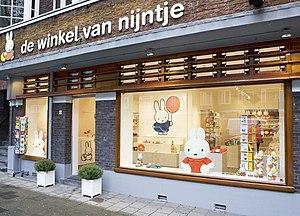
Miffy est une petite lapine de fiction créée par l'artiste néerlandais Dick Bruna dans une série de livres.